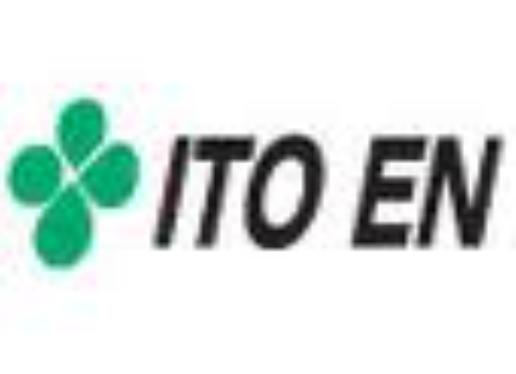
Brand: Ito En
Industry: Food